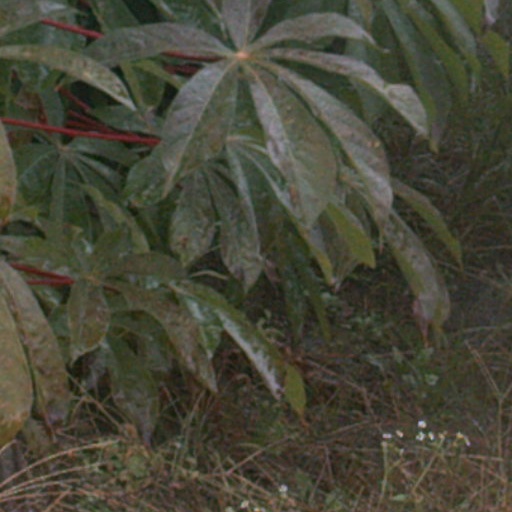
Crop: cassava